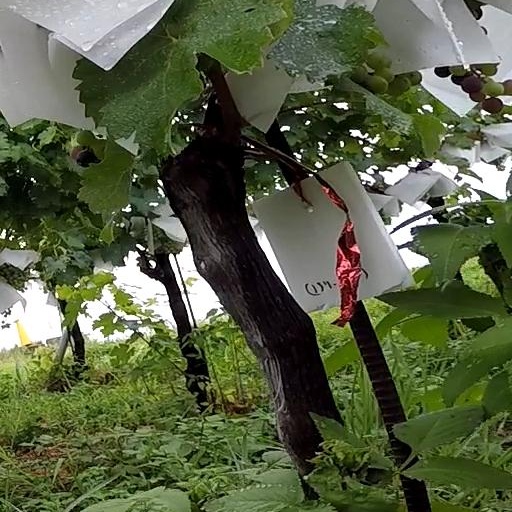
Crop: grape